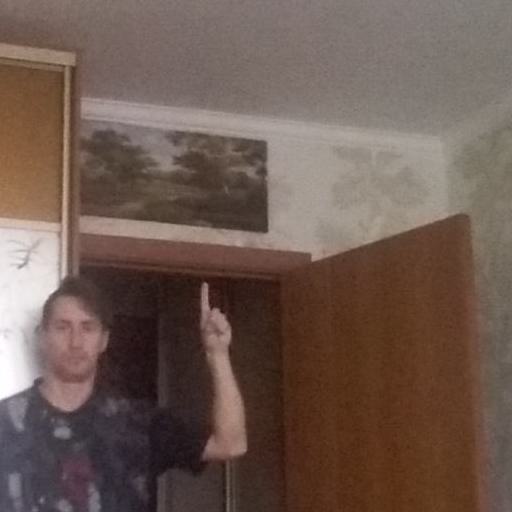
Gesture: one